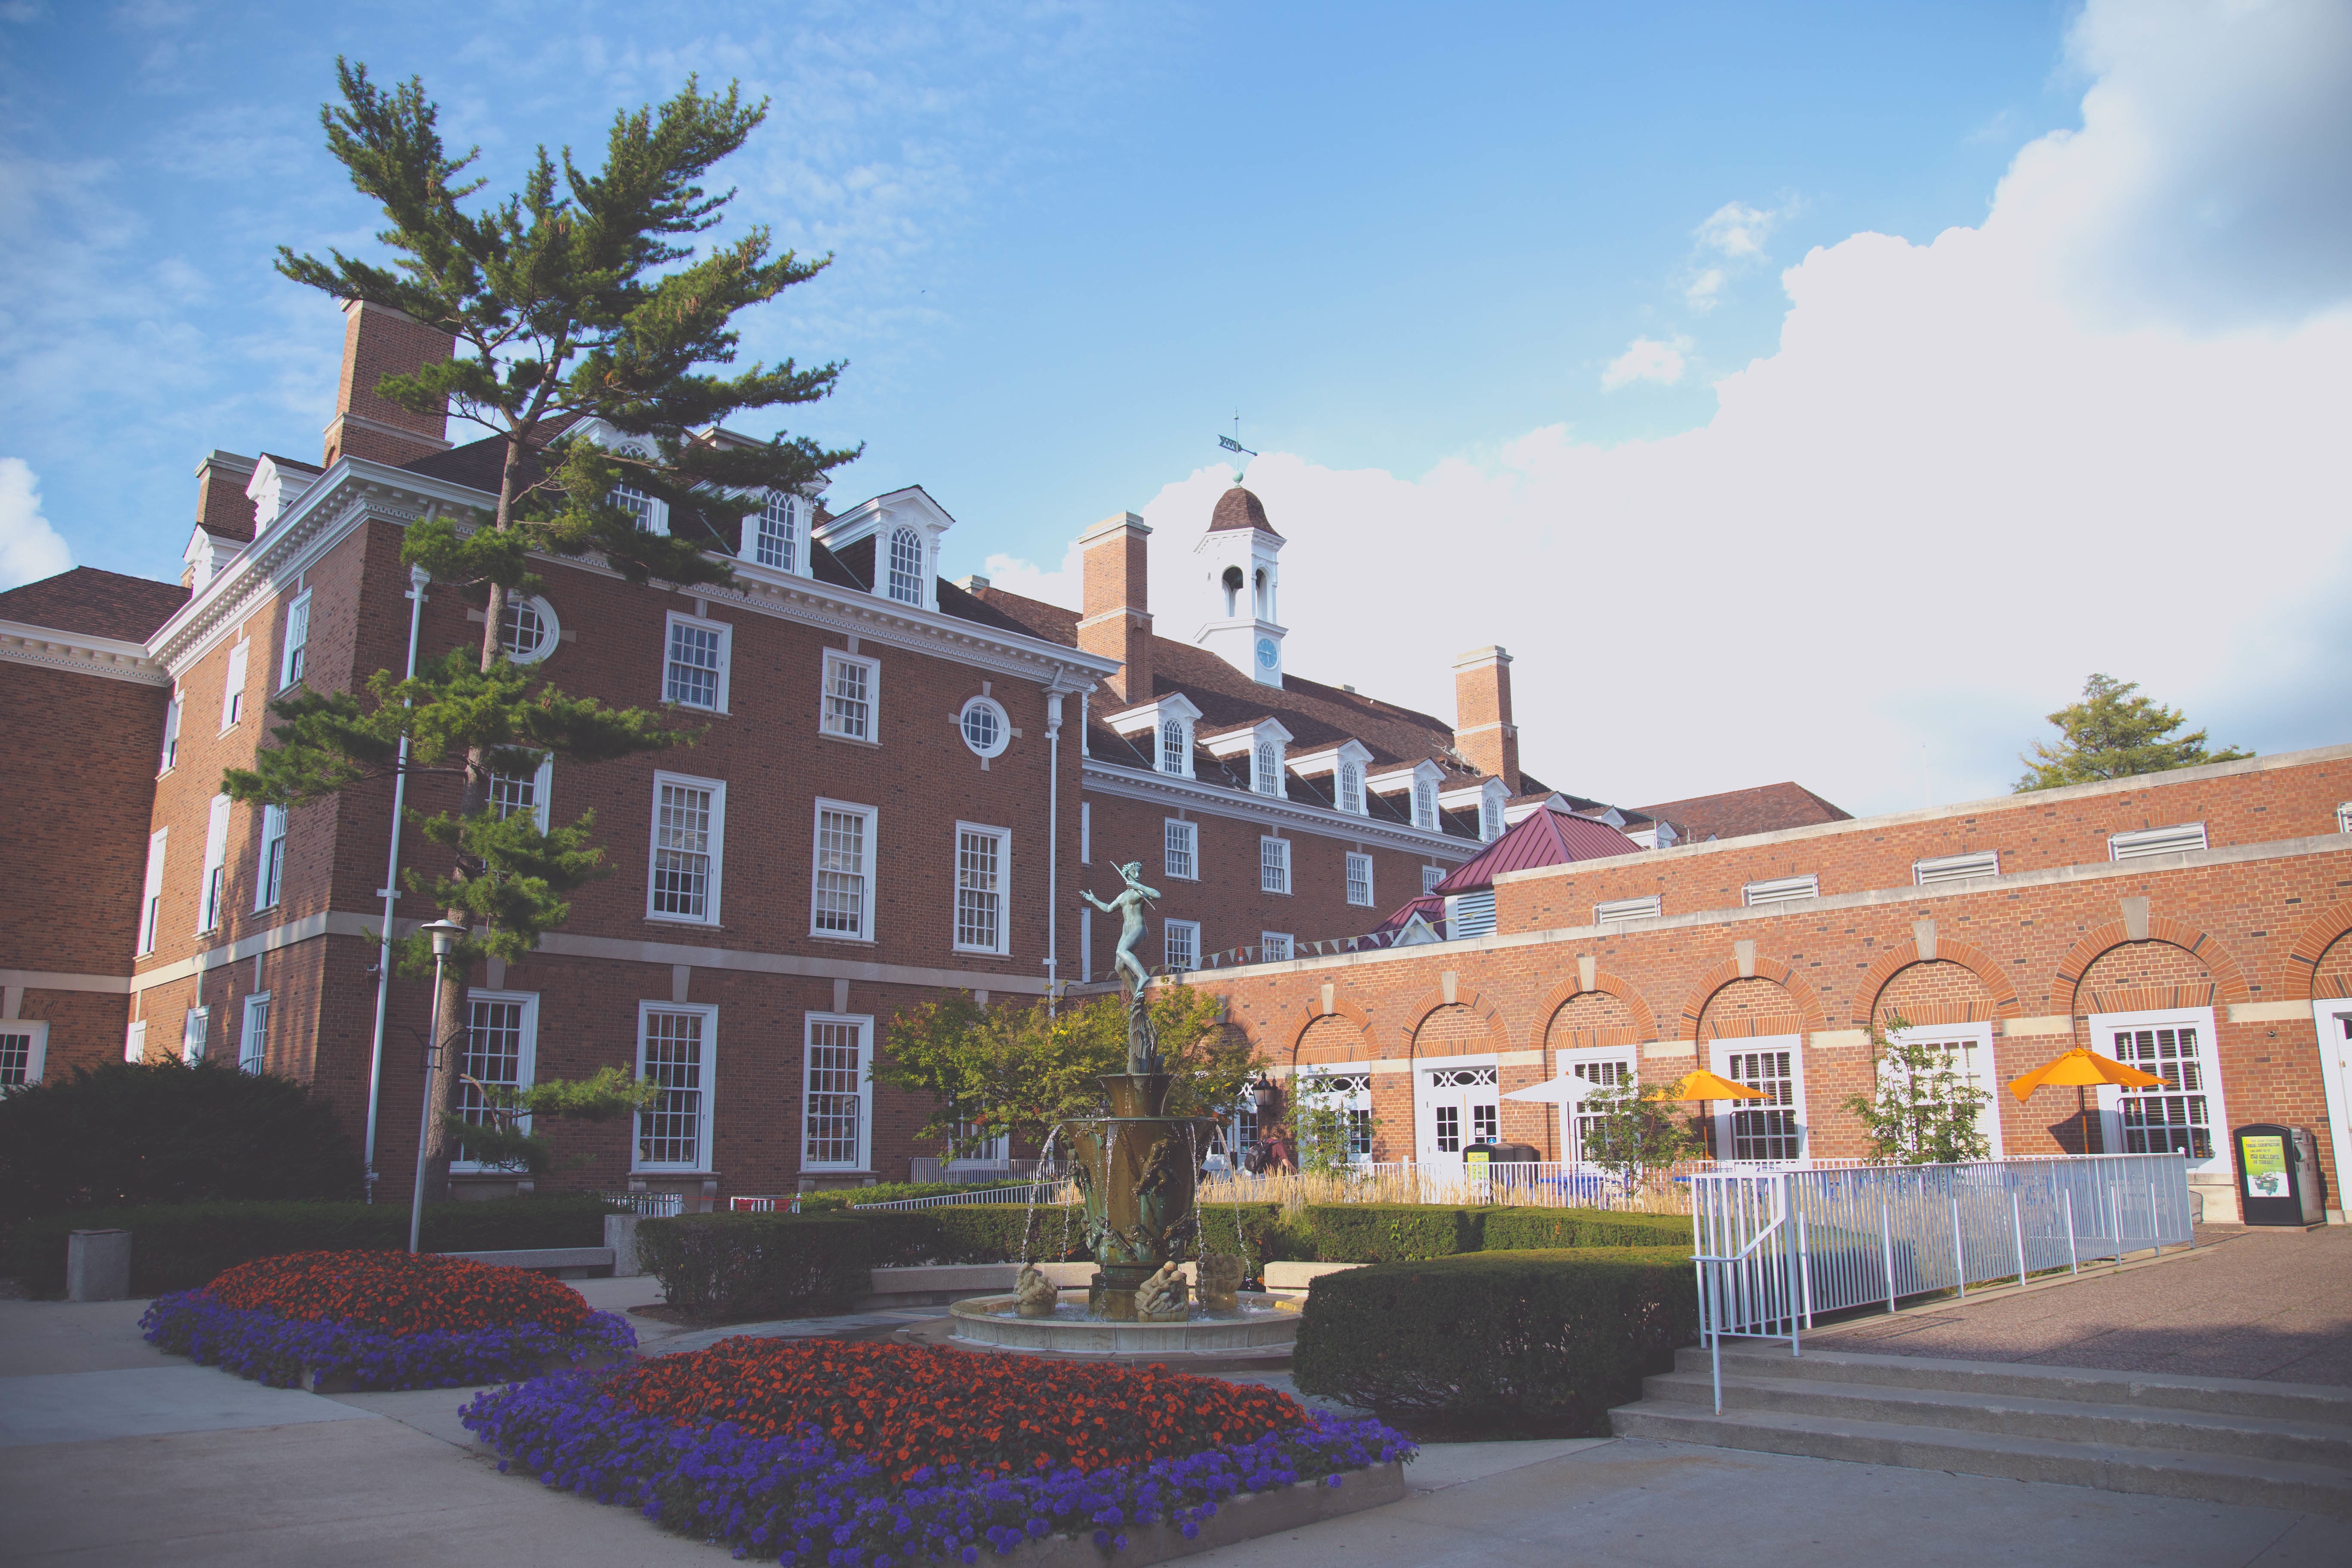
town, building, palace, plaza, facade, property, apartment, resort, town square, estate, condominium, neighbourhood, real estate